Edward Ould

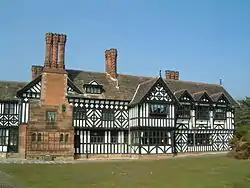
Hill Bark

Ould was a son of the rector of Tattenhall, Cheshire. He became a pupil of the Chester architect John Douglas and in 1886 he joined in partnership with the Liverpool architect G. E. Grayson. His early work was influenced by Douglas, particularly his use of half-timbering. In 1904 he was the joint author of a book on half-timbered buildings.